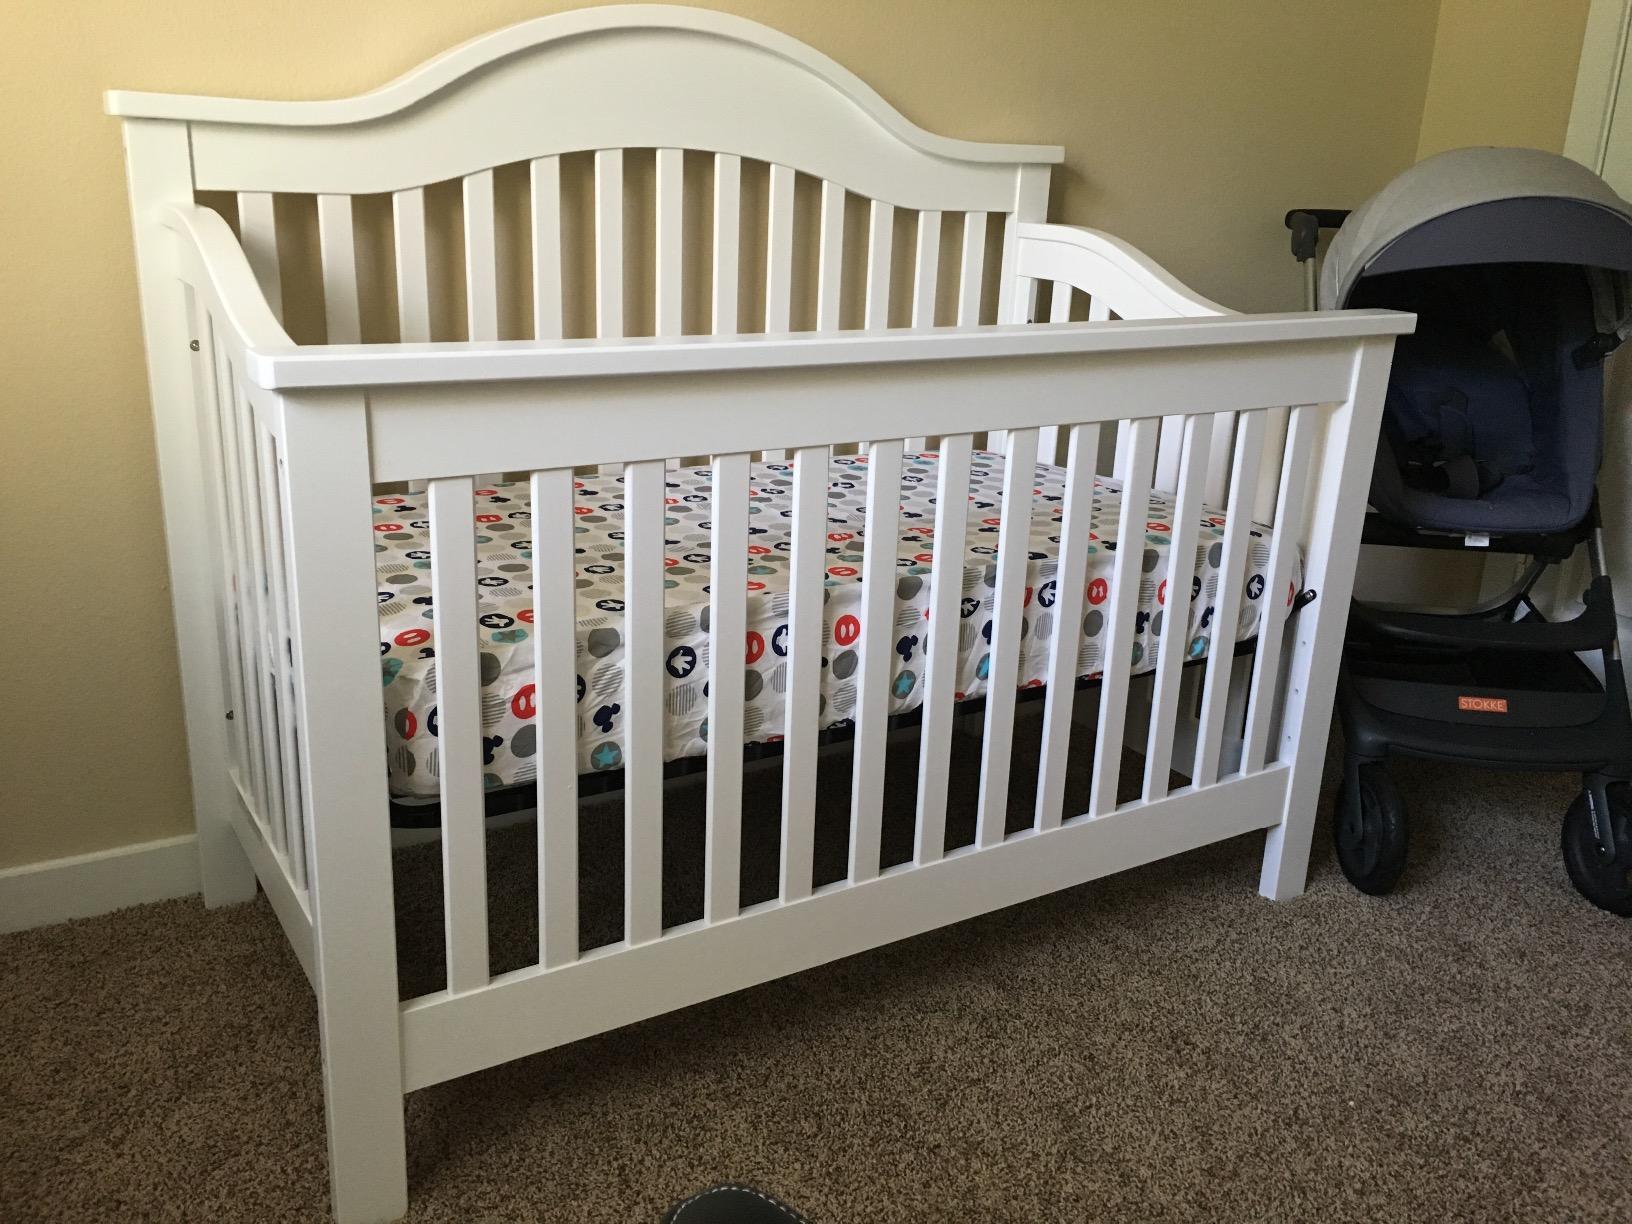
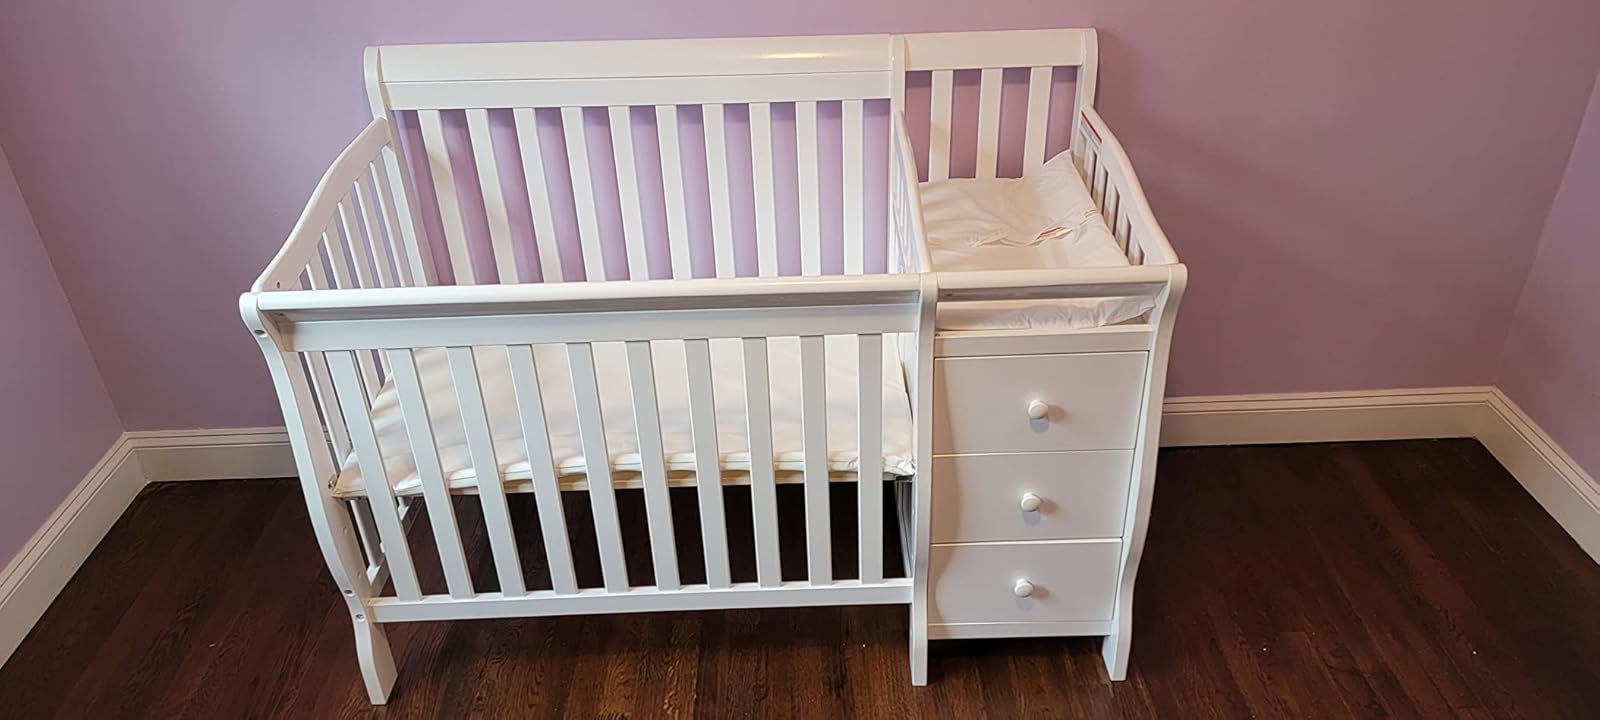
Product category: products_crib
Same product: no